Home Life Building

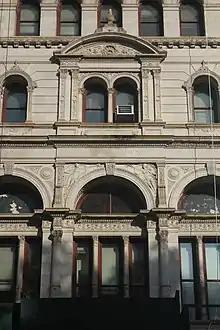
Detail of windows at the Home Life Building's base

The terms of Postal Telegraph's lease required Mackay to pay for the demolition of existing buildings on the site, and build a structure at least 10 stories tall. The lease prohibited serving of alcoholic beverages below the third story of Postal Telegraph's new building. Harding and Gooch were selected as architects for the Postal Telegraph Building, apparently through an architectural design competition.